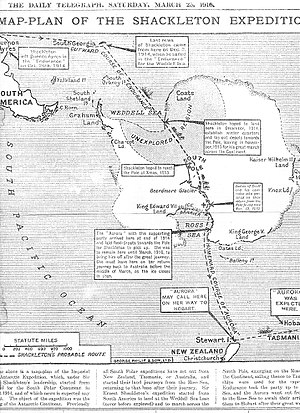
Endurance-ekspeditionen / Forberedelse / Shackletons plan
Kort med planen for ekspeditionen indtegnet, offentliggjort i marts 1916; man havde da ikke hørt om ekspeditionen siden slutningen af 1914.
Endurance-ekspeditionen 1914–17 var en ekspedition, som blev planlagt og ledet af Ernest Shackleton med det formål at krydse det antarktiske kontinent. Efter Roald Amundsens erobring af Sydpolen i 1911 anså Shackleton krydsningen af kontinentet som den sidste store udfordring i Antarktis. Ekspeditionen mislykkedes i at nå sit mål, men regnes alligevel som en af de største begivenheder i den heroiske tidsalder for antarktisudforskning.